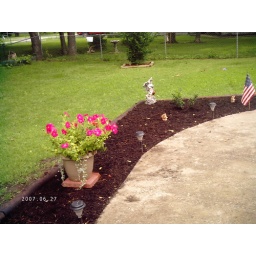
this is the newpart of the flower bed around porch